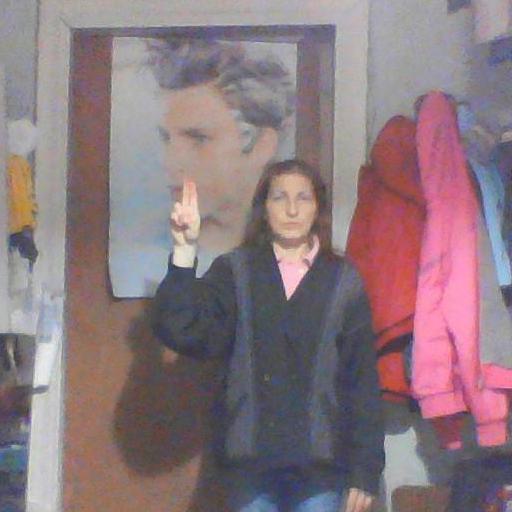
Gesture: two_up